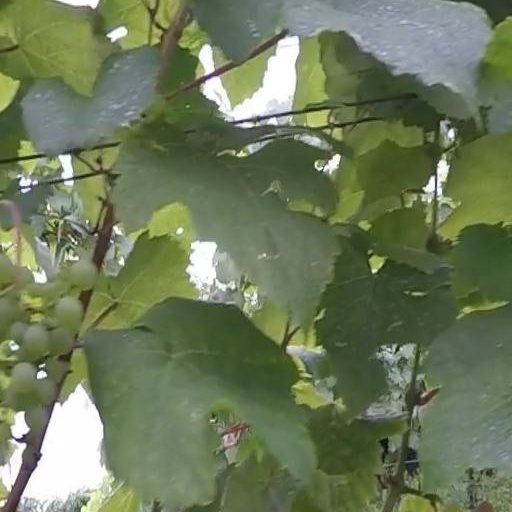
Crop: grape